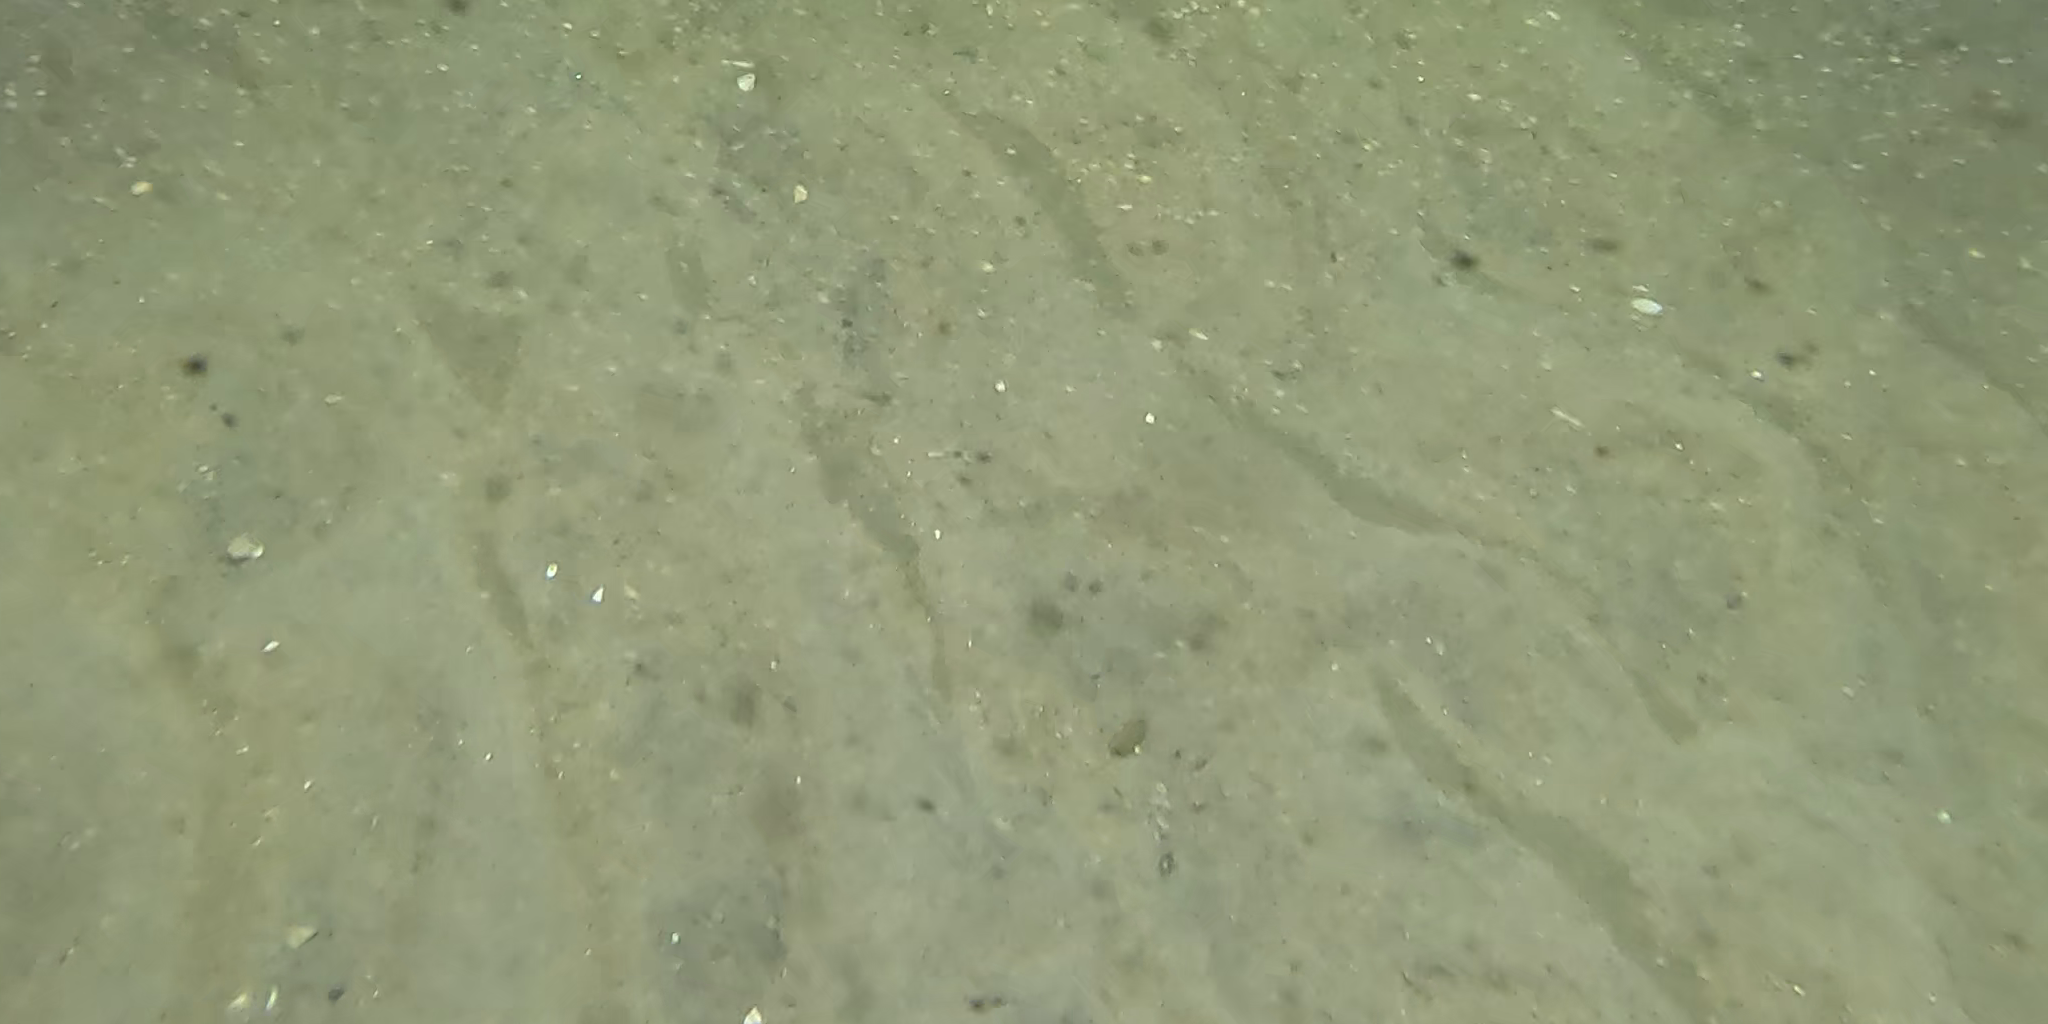
Seabed habitat: sand